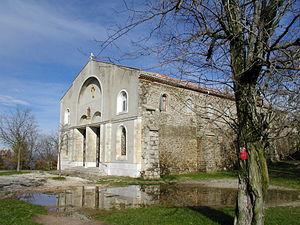
Les frères franciscains de l'Immaculée forment une congrégation cléricale de droit pontifical fondée le 2 avril 1970 par le Père Stefano Maria Manelli, franciscain conventuel, et le Père Gabriele Maria Pelletieri, également franciscain conventuel. Le but est de revenir à une authentique vie franciscaine avec une dimension mariale. L'ordre est aujourd'hui installé sur presque tous les continents.
Le sanctuaire de Notre-Dame-des-Anges du Massif des Maures est constitué d'une chapelle et d'un petit couvent cloîtré, situé dans le Massif des Maures au-dessus du petit bourg de Pignans dans le Var. Elle se trouve à 780 mètres d'altitude entre Cogolin et Collobrières au sud et Gonfaron au nord. Juste derrière la chapelle, se dresse une antenne-relais de radio et télévision.